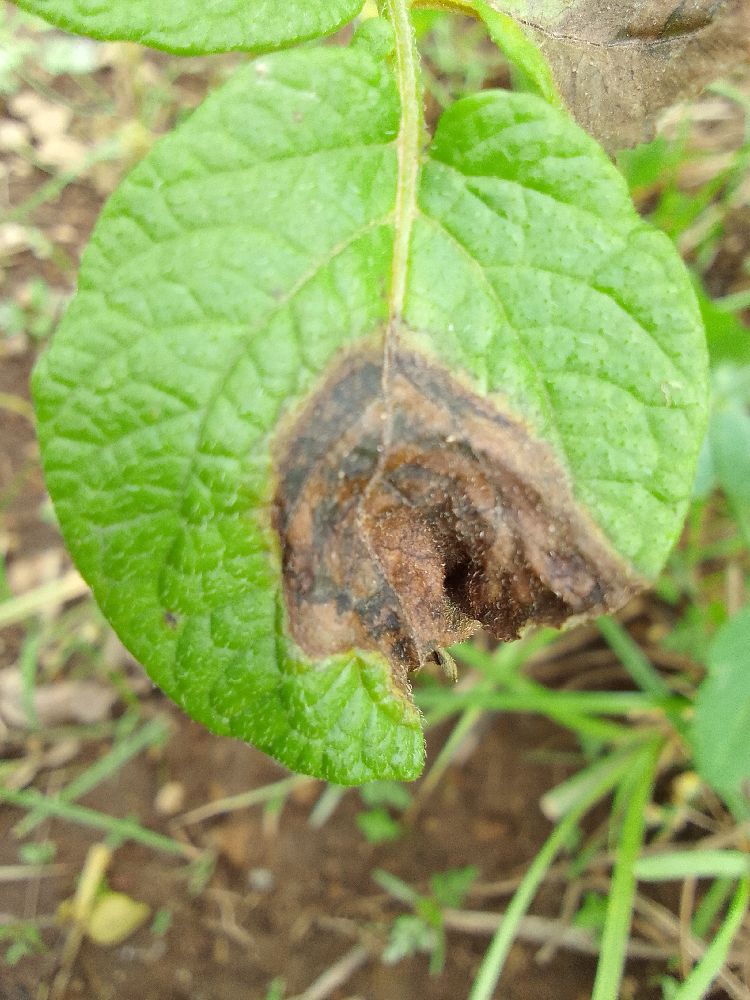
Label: Late blight